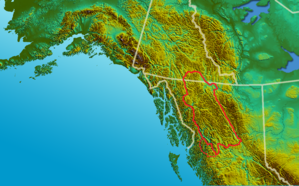
Les montagnes Intérieures, parfois appelées chaînons Intérieurs, sont un ensemble de massifs montagneux dans la moitié septentrionale de la Colombie-Britannique et dans le Sud du Yukon, au Canada. Ils sont situés à l'est de la chaîne Côtière, à l'ouest des Rocheuses canadiennes et au nord du plateau Intérieur. La région est très peu peuplée.